Petr Voříšek

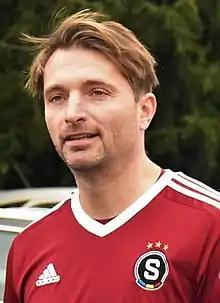
Voříšek in 2021

Petr Voříšek (born 19 March 1979) is a Czech retired footballer who played as a defender or midfielder.